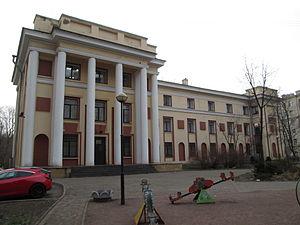
Saint-Pétersbourg. .